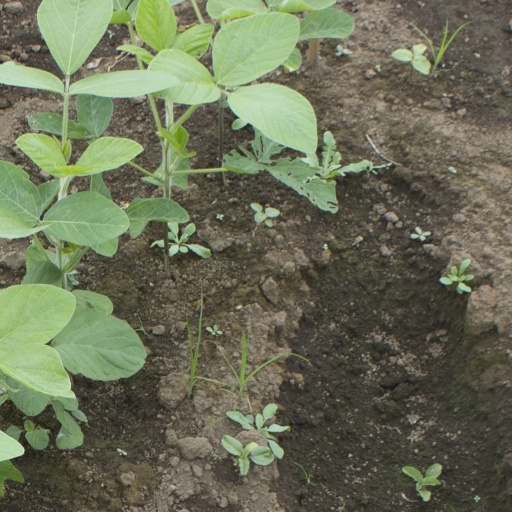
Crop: soybean